Gernot Rohr

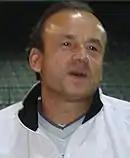
Rohr in 2002

In 1996, he managed Girondins de Bordeaux to the UEFA Cup final, where they lost to Bayern Munich over two legs, 2–0 away and 3–1 at home. Bordeaux's run to the final included a 3–0 win over AC Milan in the quarter-finals. From October 1998 until April 1999 he was sports director of Eintracht Frankfurt.